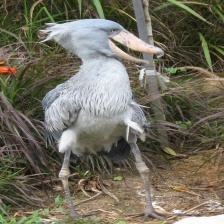
Species: SHOEBILL
Scientific name: BALAENICEPS REX